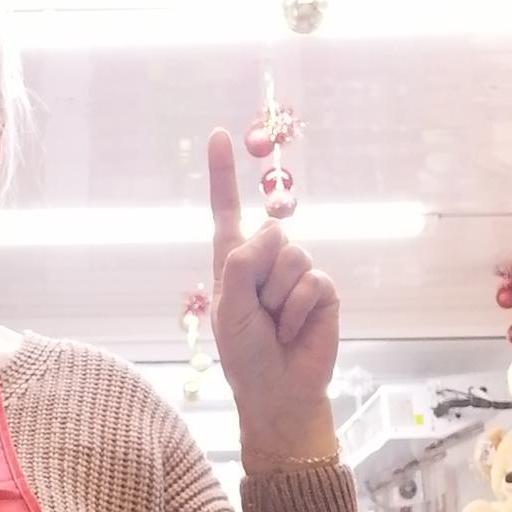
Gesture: one